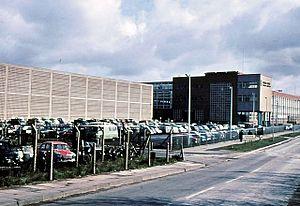
Pressed Steel Company Limited était un fabricant de carrosseries de voitures britannique fondé à Cowley, près d'Oxford, en 1926, une coentreprise entre William Morris et Budd Corporation de Philadelphie, qui tenait la majorité des actions, et la banque Américano-Britannique J. Henry Schroder & Co. À cette époque, la société s'appelait The Pressed Steel Company of Great Britain Limited. Elle acquit les droits des brevets et des processus de Budd pour une utilisation au Royaume-Uni. Morris était intéressé pour son entreprise, Morris Motors Limited.